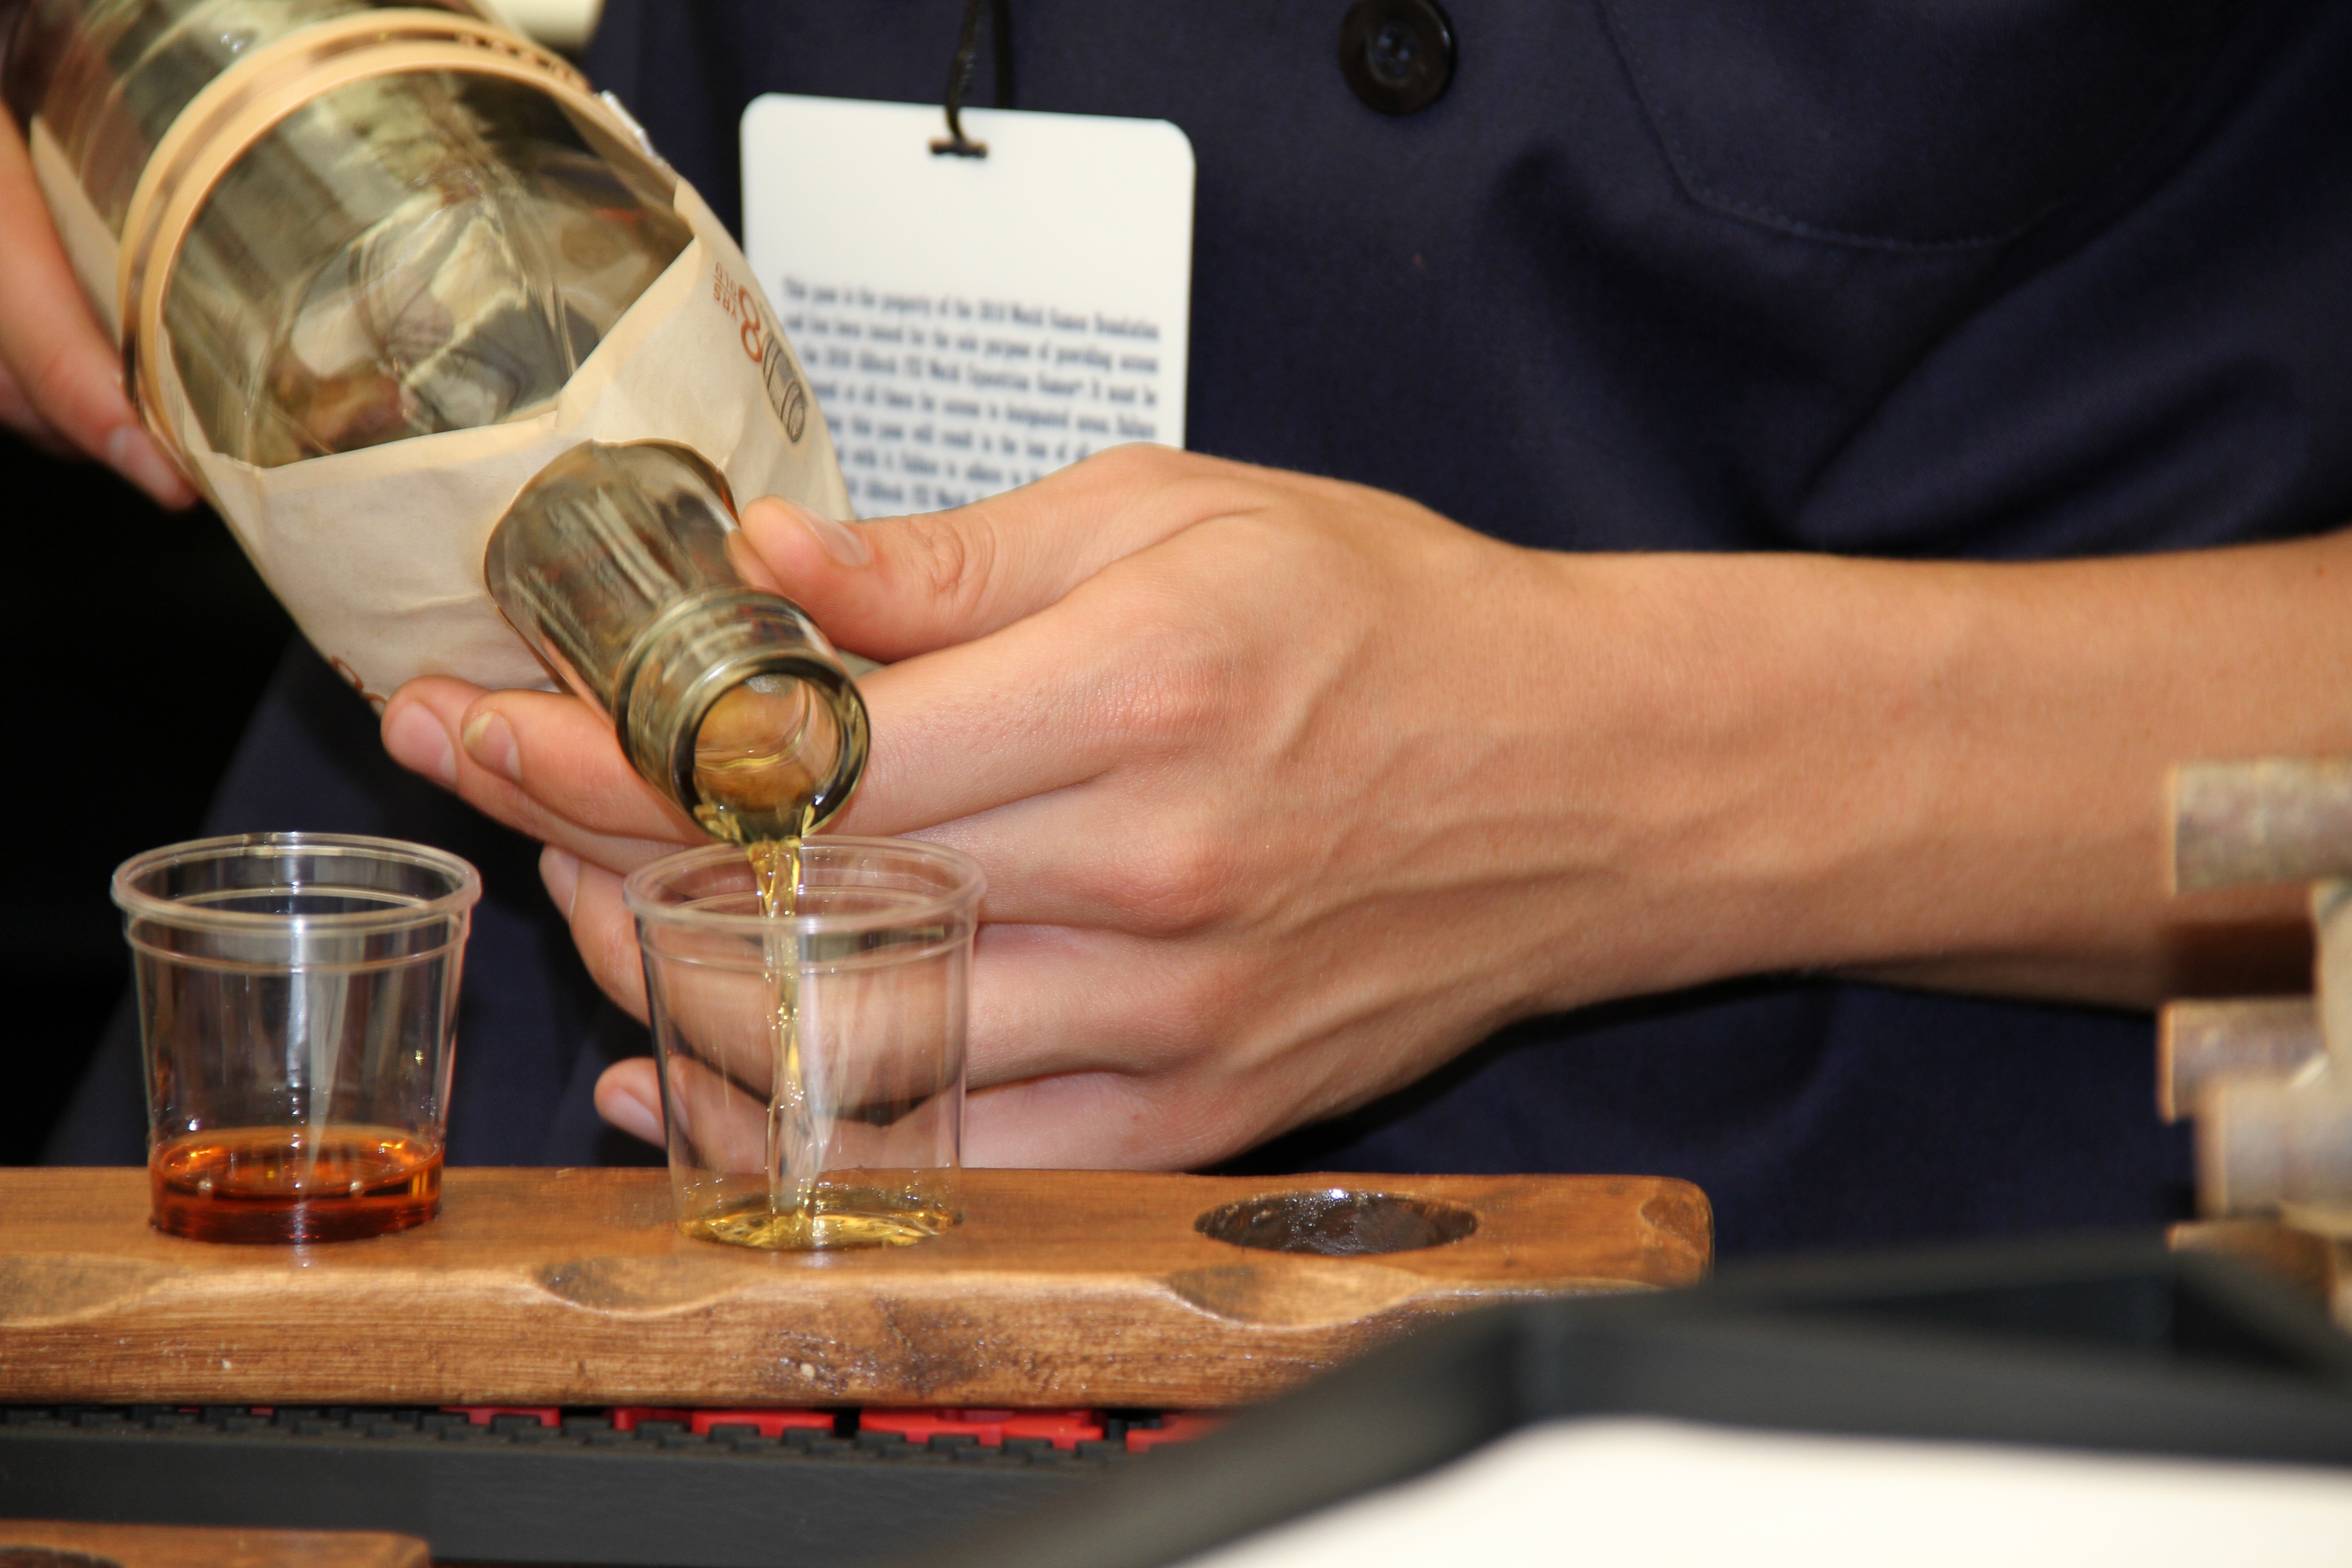
hand, wood, bar, drink, alcohol, pour, scotch, whiskey, design, shot, bourbon, taste, sense, distilled beverage